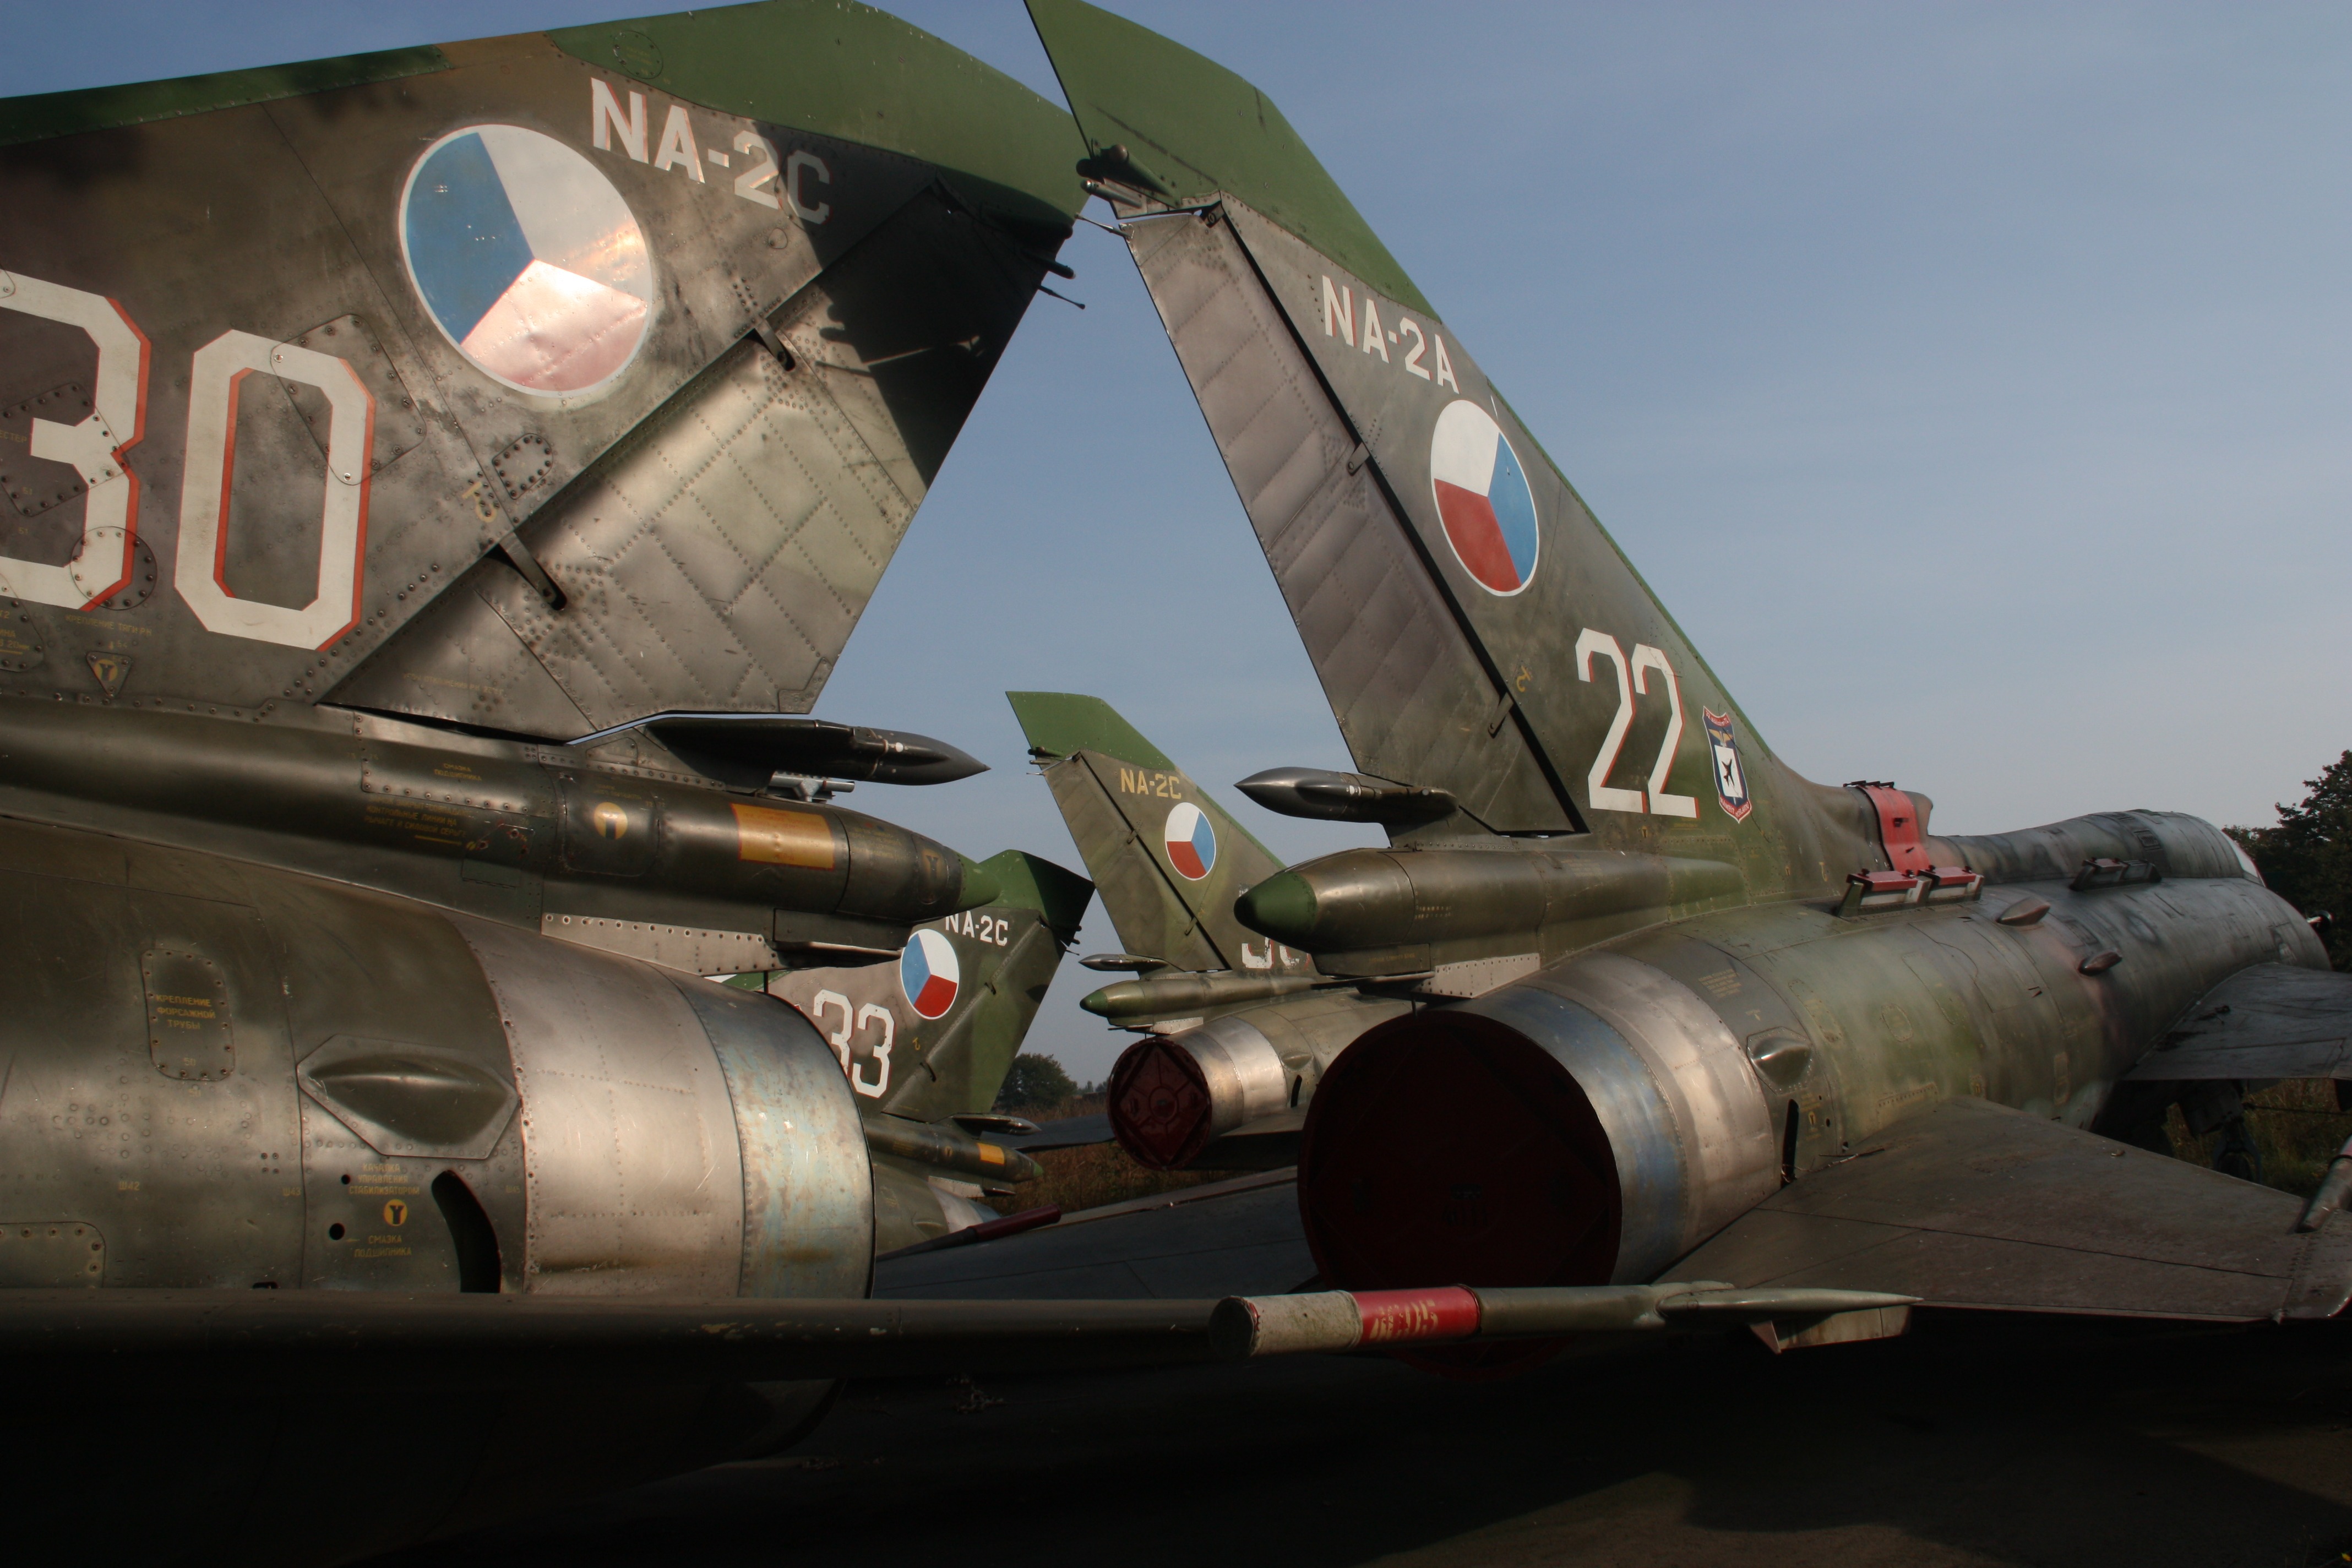
airplane, aircraft, military, airforce, army, vehicle, aviation, bomber, jets, air force, jet aircraft, fighters, fighter aircraft, military aircraft, atmosphere of earth